Thabo Sefolosha

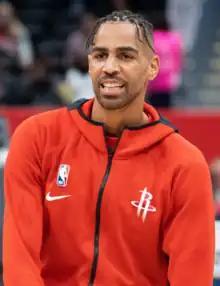
Sefolosha with the Houston Rockets in 2019

Thabo Patrick Sefolosha (born 2 May 1984) is a Swiss former professional basketball player. He played in the NBA, the Turkish Basketball League, LNB Pro A, and Lega Basket Serie A. In 2006, Sefolosha became the first player from Switzerland to play in the NBA, and in 2013, he was labelled the best Swiss basketball player of all time by Swiss newspaper Freiburger Nachrichten.